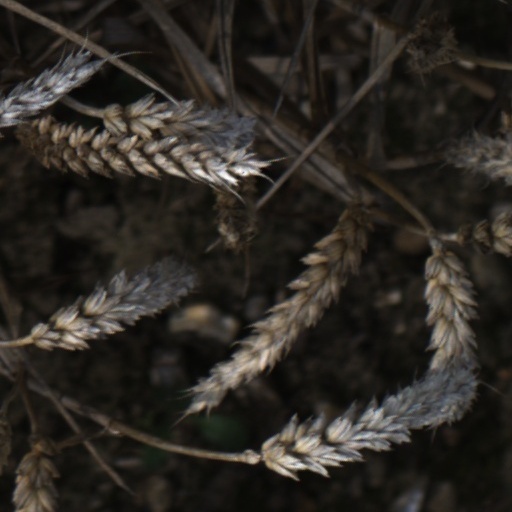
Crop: wheat